Ralph Heller Beittel

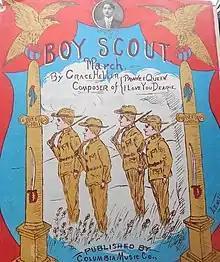
Cover of "Boy Scout March"

Beittel was an accomplished composer and had several of his songs published and recorded in the Library of Congress Copyright Office. His first works were published under the pseudonym "Grace Heller" (a combination of his future wife's and his middle name) and were self-published under his own company called "The Columbia Music Company", Columbia. He attempted to start one of the first subscription series for sheet music by offering a new piece each month for $1.25 per year with a goal of acquiring 10,000 subscribers. Although he used the "Grace Heller" pseudonym for these first songs, he retained the copyright under R. H. Beittel. These songs included: "Take Me Up in An Airship", "Boy Scout March", "I Love you Dearie", "My Dreams of You", "Pawnee Queen-Indian Love Song", "When the Band Plays s Southern Tune", all published in 1911 and "Everybody Works But Ma—She's an Advocate of Women's Rights", "She Loves You in the Same Old Fashioned Way", both published in 1913.